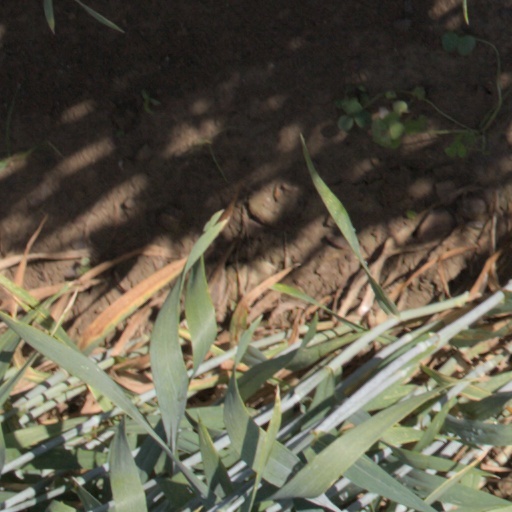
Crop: wheat